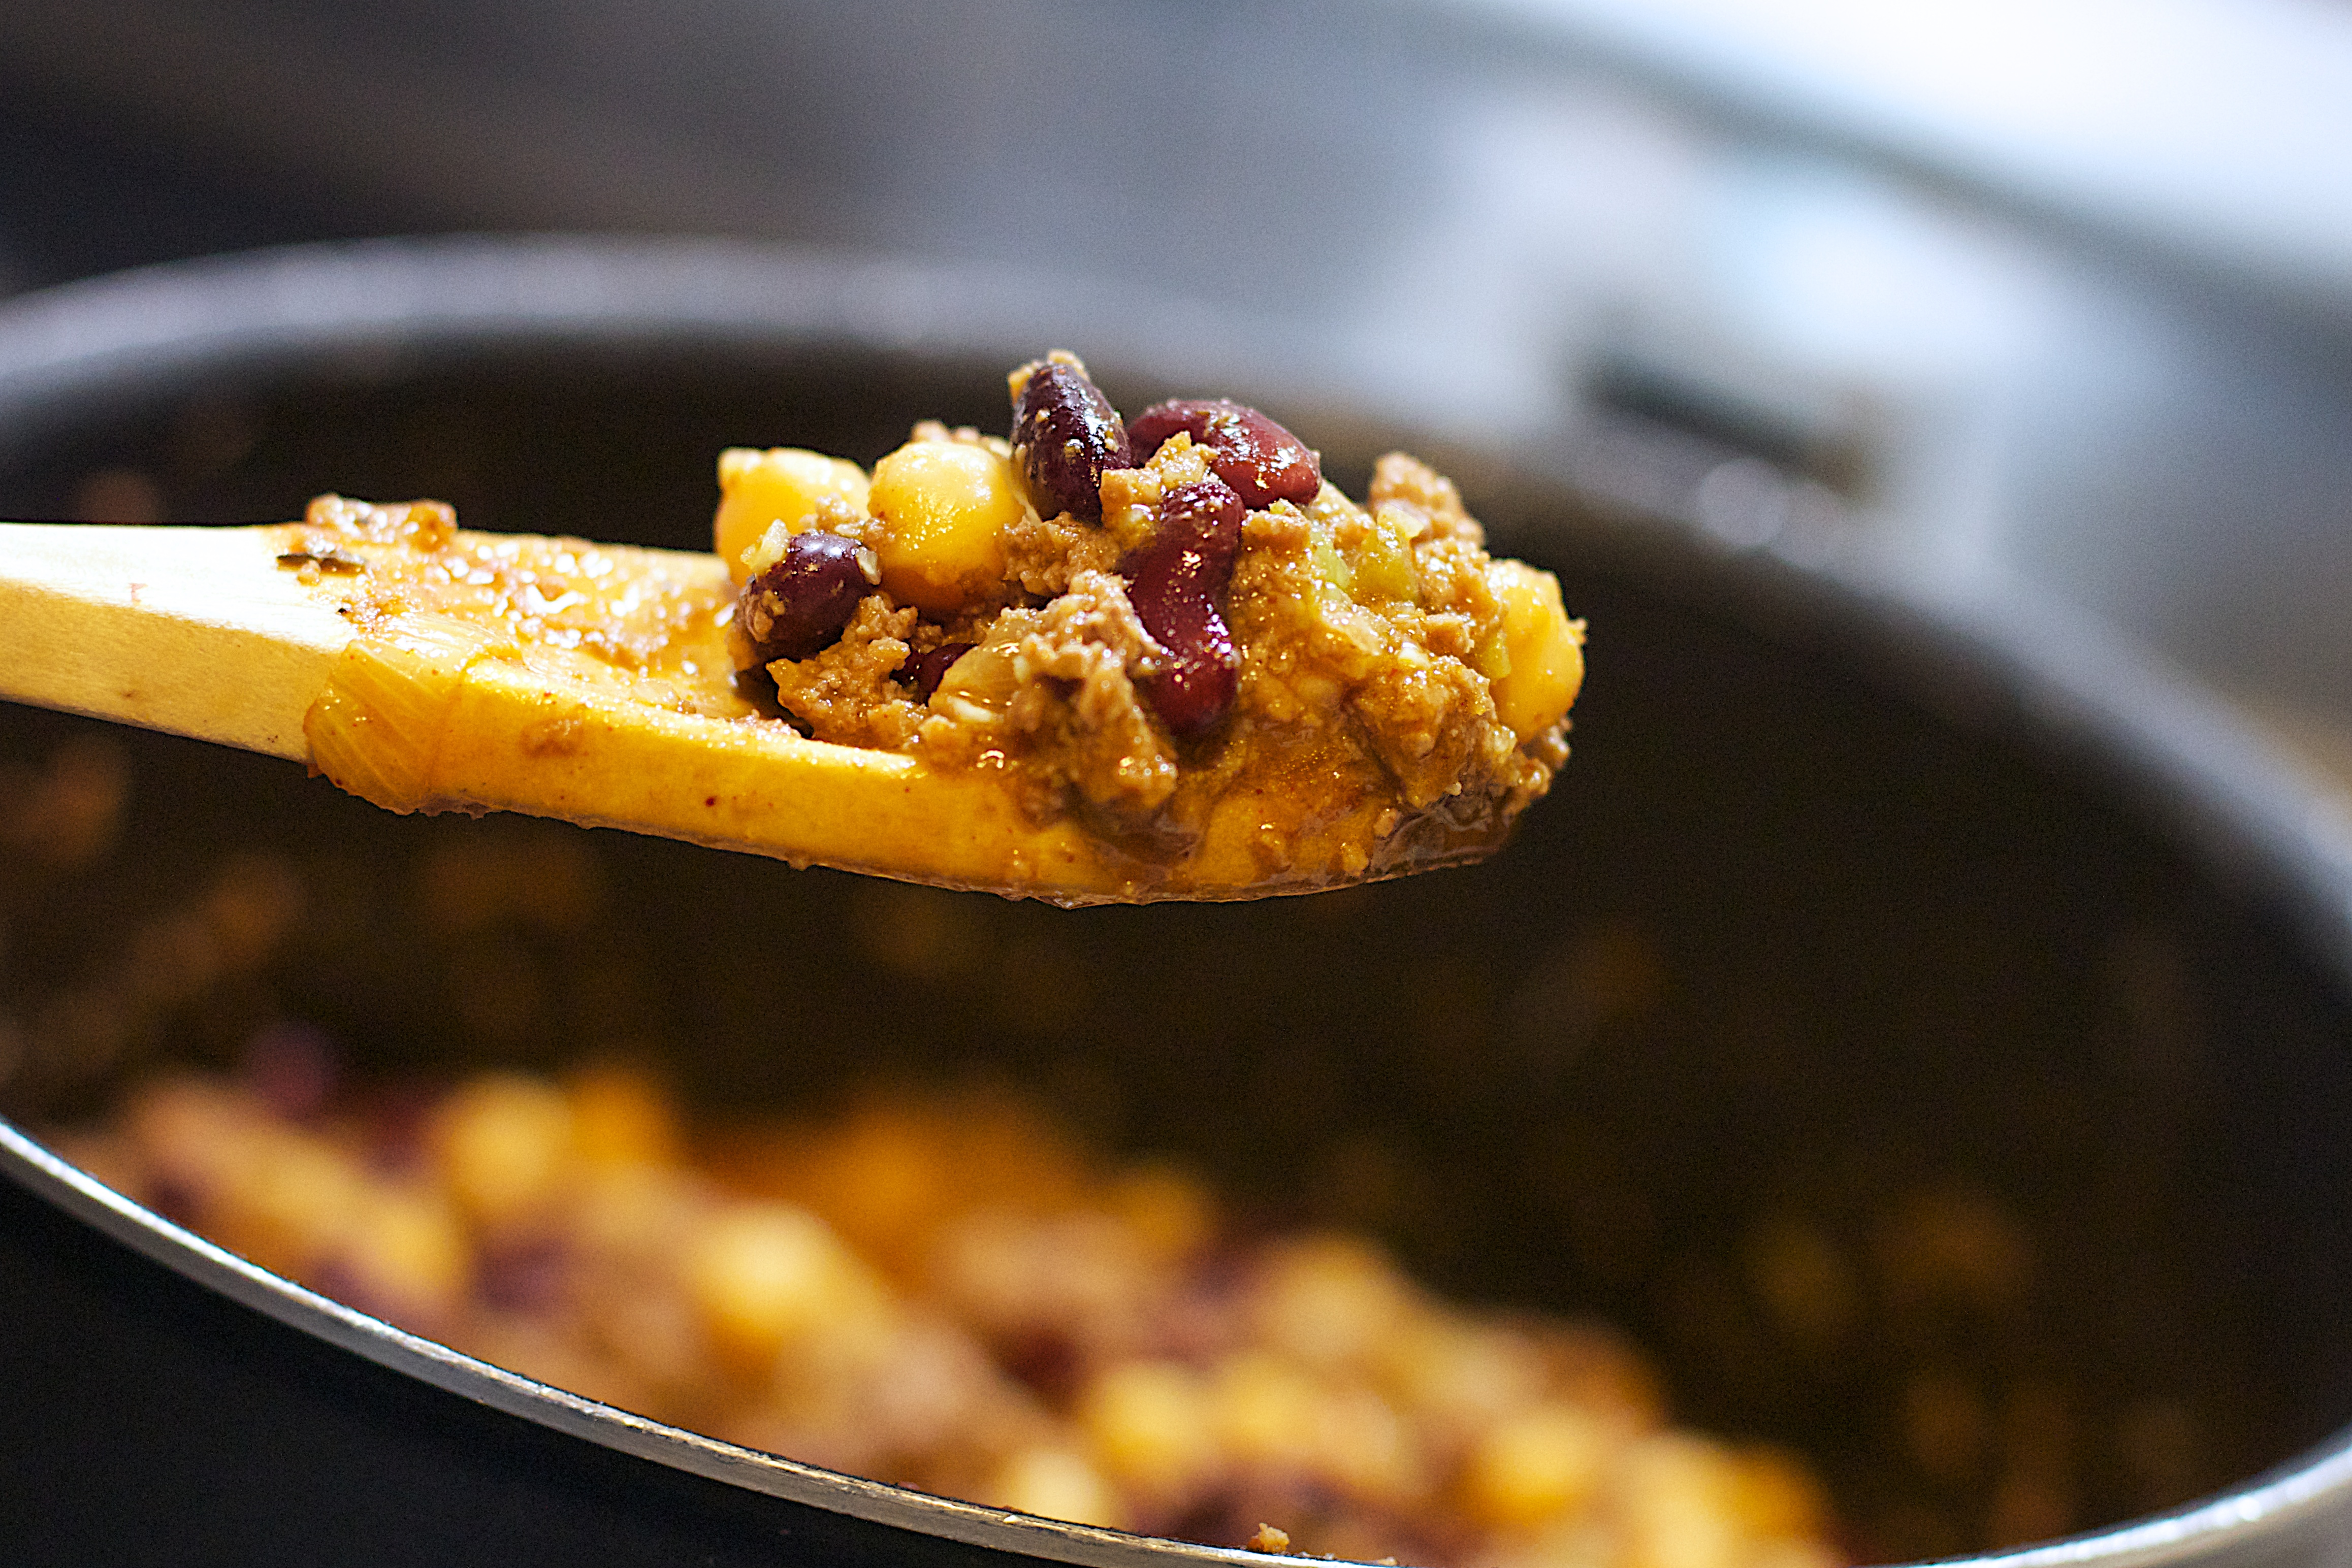
dish, meal, food, produce, vegetable, breakfast, meat, cuisine, vegetarian food, flowering plant